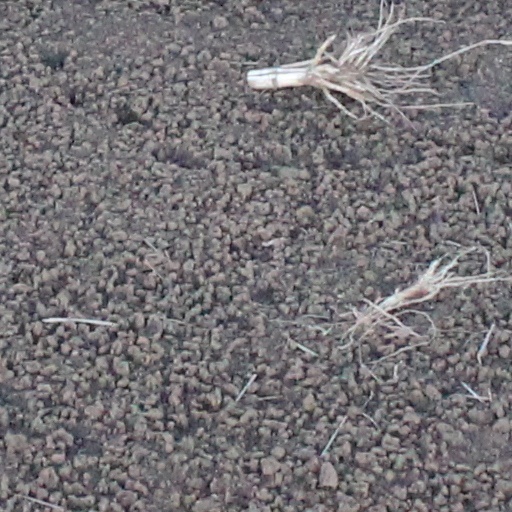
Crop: wheat